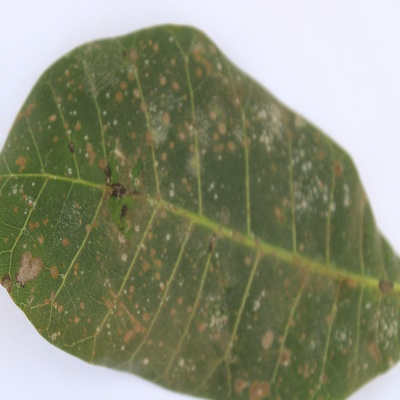
Crop: Cashew
Condition: red rust